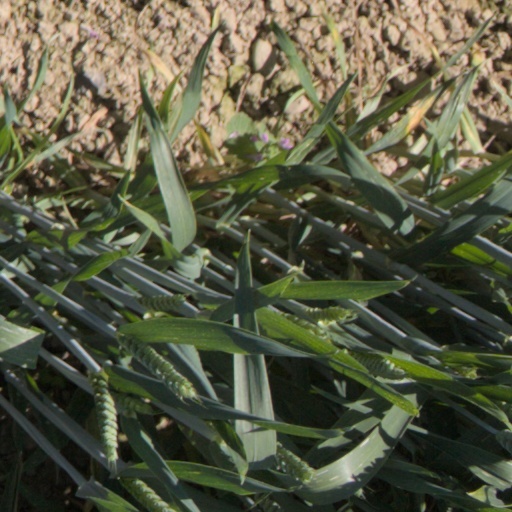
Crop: wheat